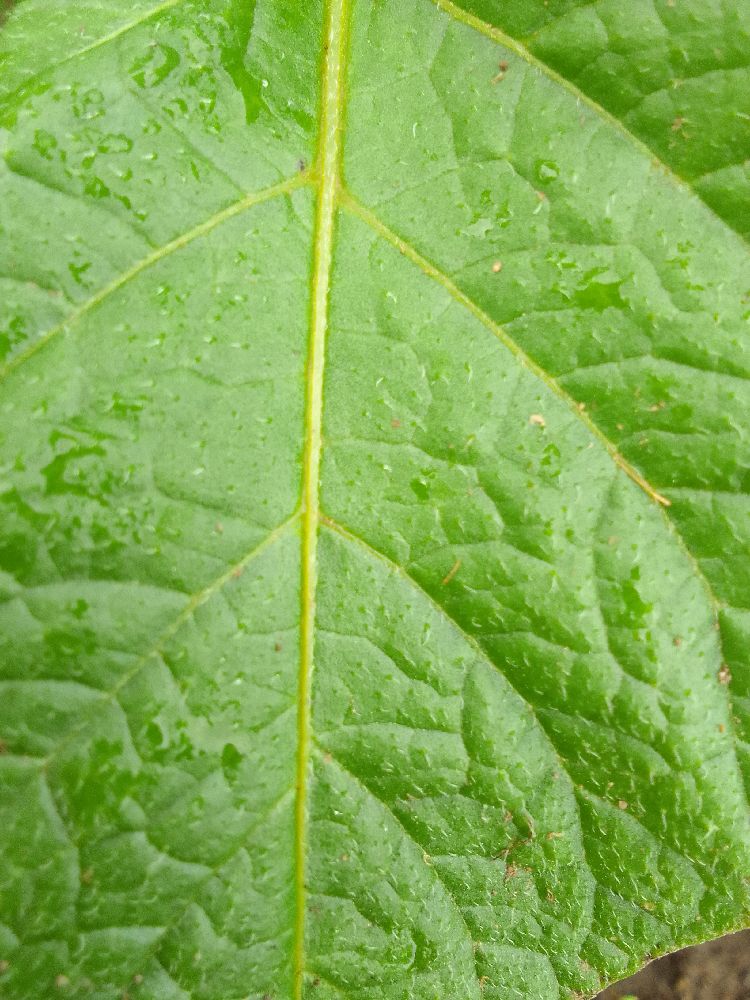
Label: Healthy